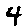
Label: 4